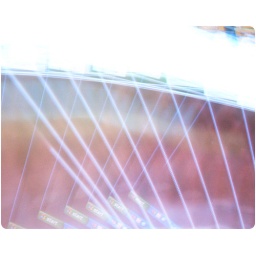
Swung from a strap in front of a computer monitor